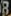
Number: 8